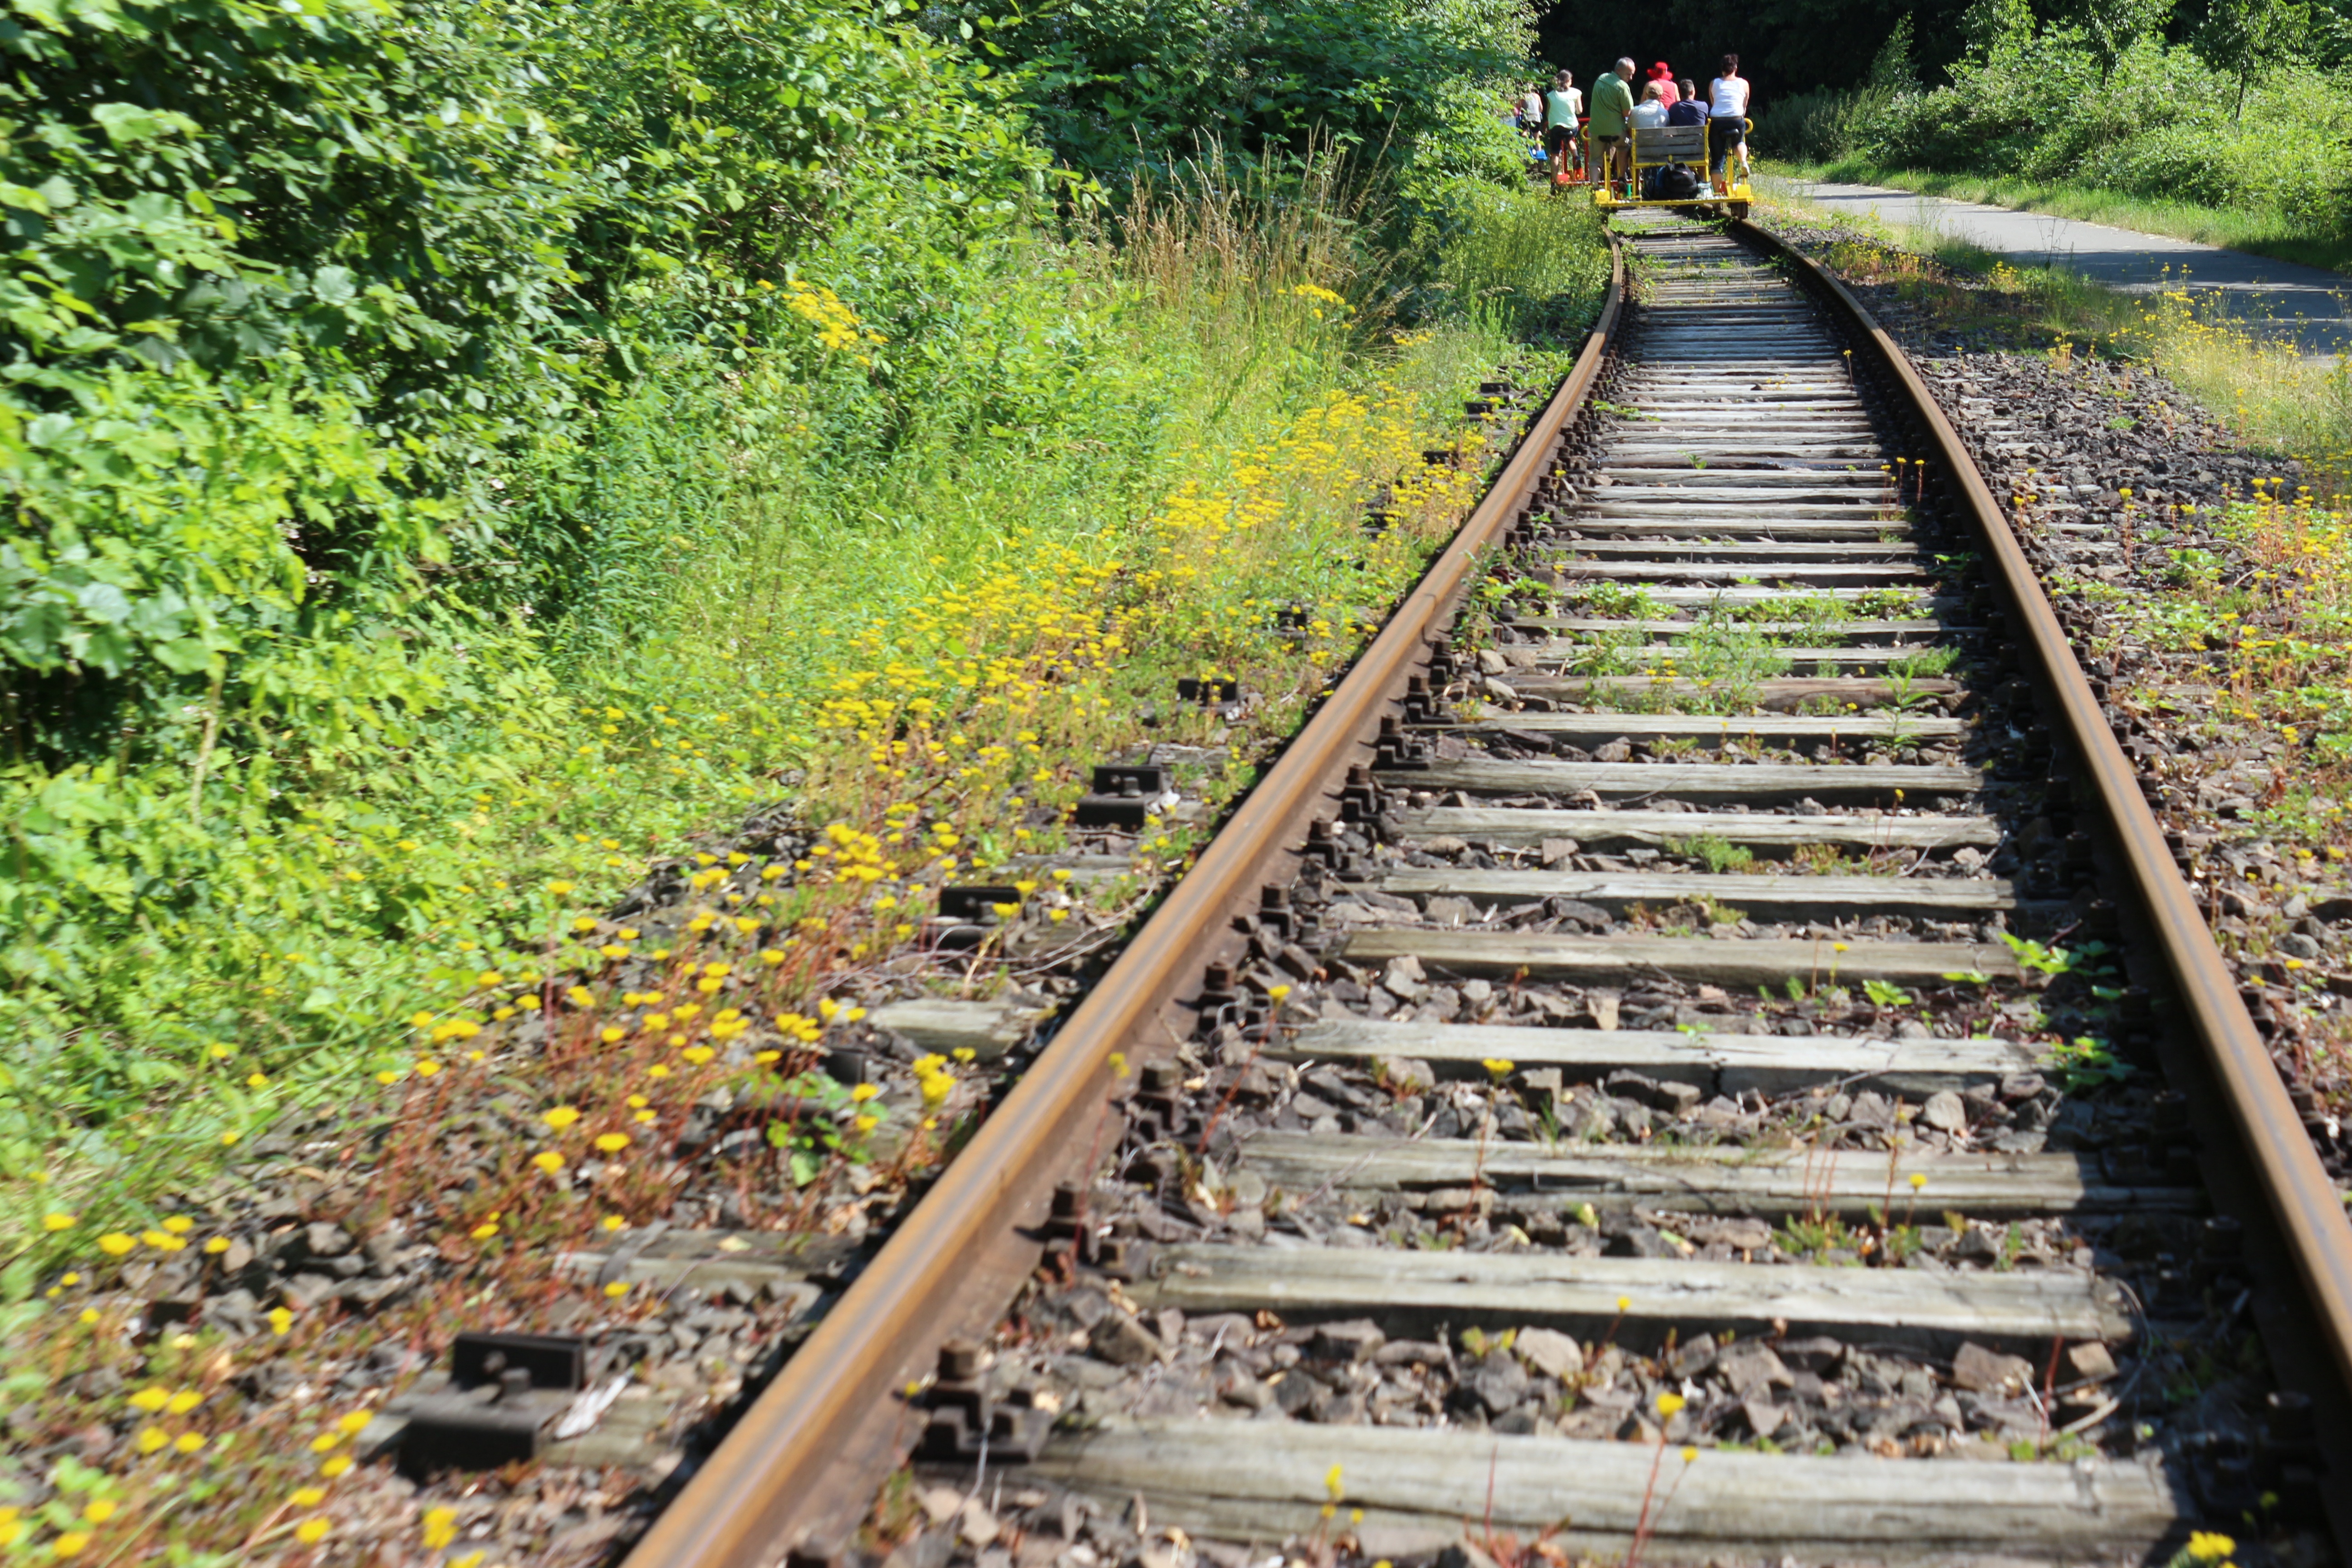
track, railway, train, transport, vehicle, trace, seemed, rail transport, gleise, obsolete, rolling stock, geological phenomenon